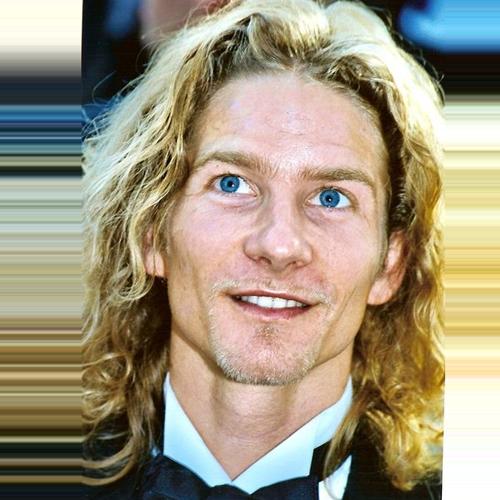
Age: 32